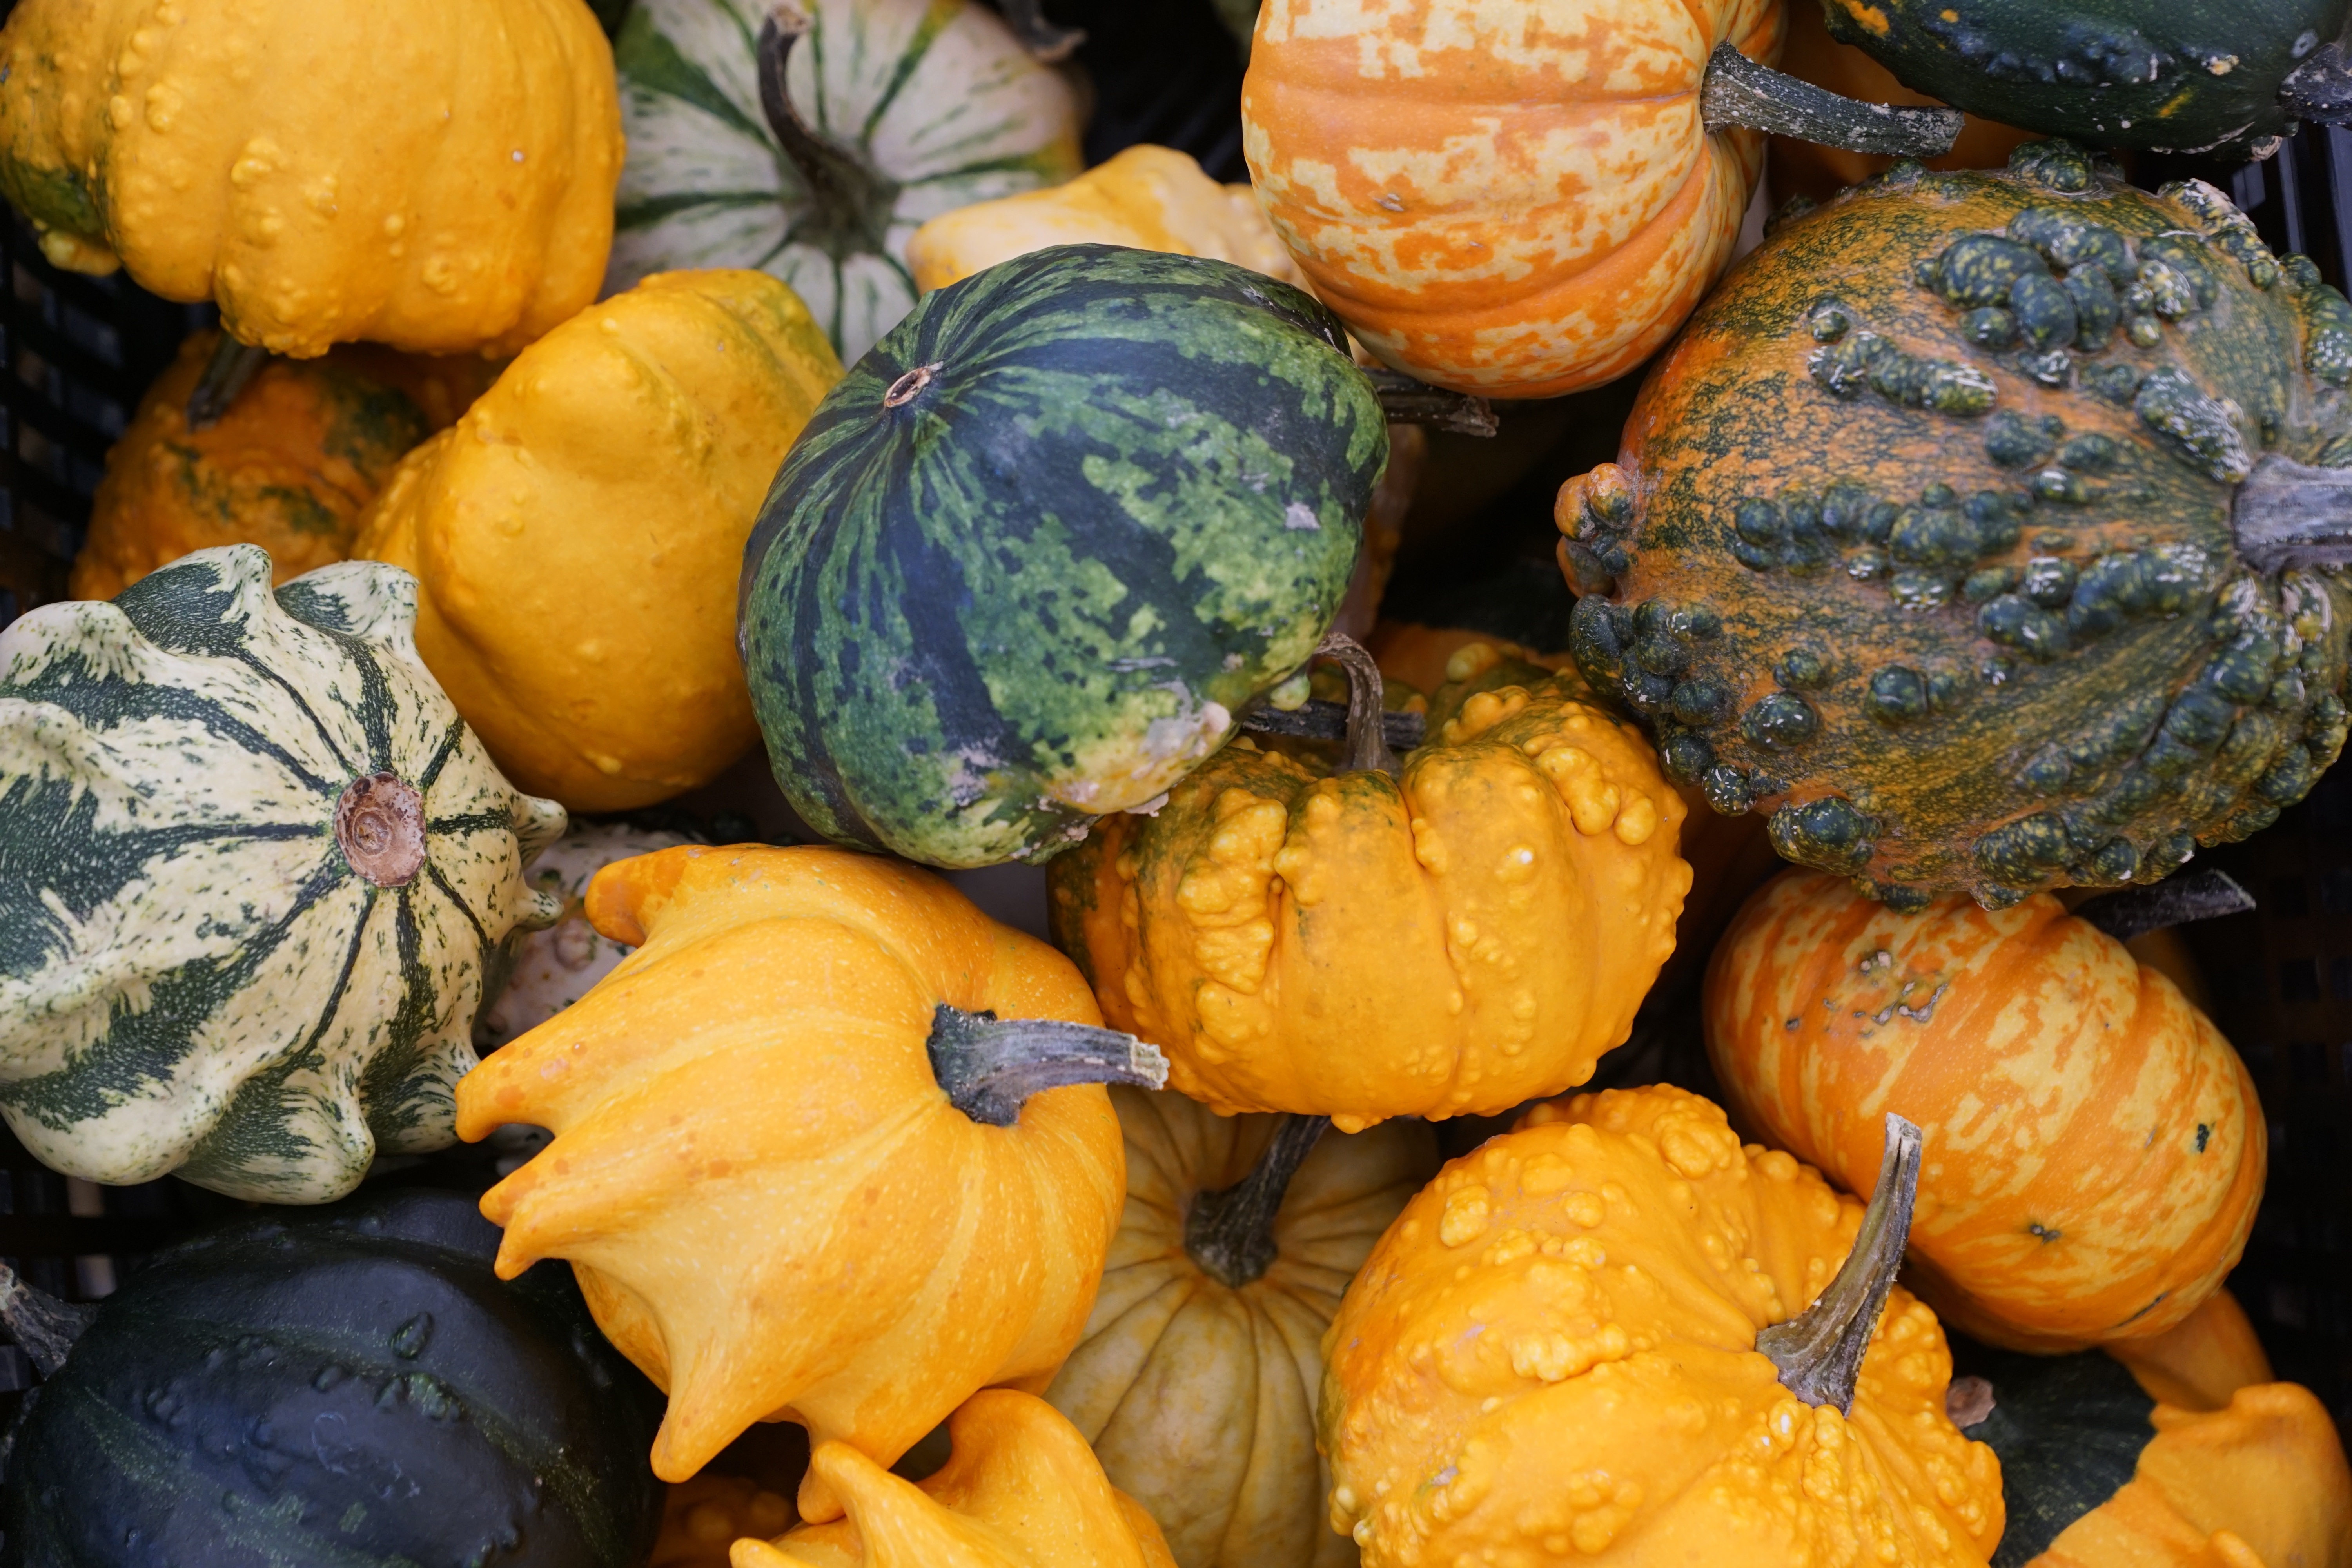
plant, fruit, flower, food, harvest, produce, vegetable, autumn, pumpkin, yellow, healthy, season, gourd, vegetables, calabaza, carving, cucurbita, flowering plant, winter squash, land plant, cucumber gourd and melon family